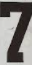
Number: 7